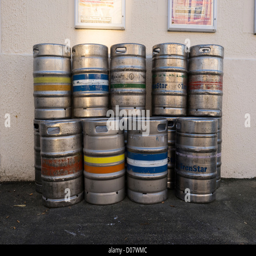
metal barrels stacked against a wall